501st Tactical Reconnaissance Squadron (JASDF)

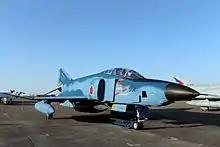
An RF-4E in maritime camouflage

From 1981 the F-15J Eagles began entering service with the JASDF, replacing the F-4EJ Phantom as JASDF's main fighter jet. Starting in 1992, a total of 15 of the surplus F-4EJ fighter aircraft (seven F-4EJ and eight F-4EJ Kai (Kai means "modified")) were modified to RF-4EJ status.